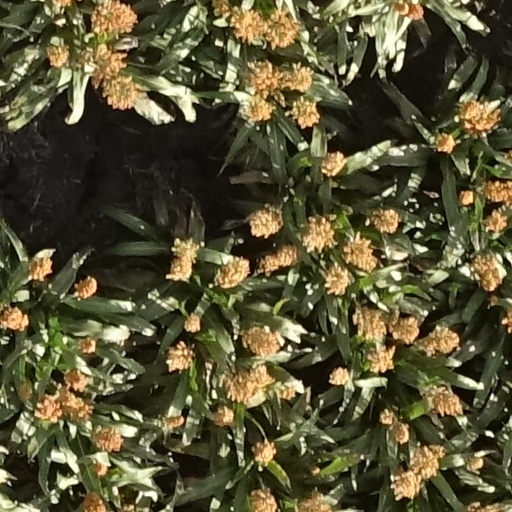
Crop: sorghum